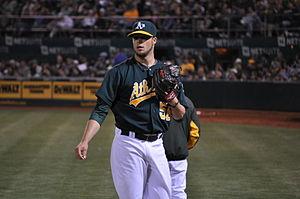
Evan Scribner, né le 19 juillet 1985 à New Britain, Connecticut, États-Unis est un lanceur de relève droitier des Mariners de Seattle de la Ligue majeure de baseball.